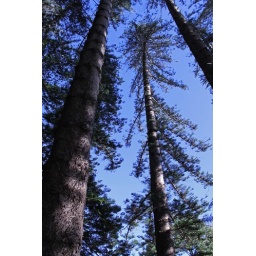
These are some of the tall pine trees at one end of the Esplanade in Fremantle